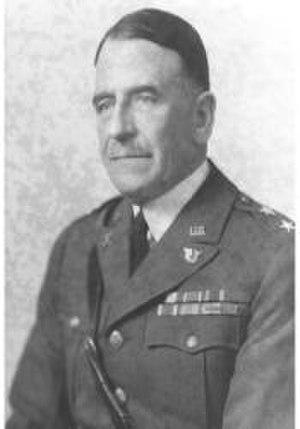
Cette liste des gouverneurs de Porto Rico comprend toutes les personnes qui ont occupé ce poste, que ce soit sous domination espagnole ou américaine. Le gouverneur de Porto Rico est le chef de gouvernement du Commonwealth de Porto Rico. Le poste a été créé par l'Empire espagnol au cours du XVIᵉ siècle à la suite de la colonisation de l'archipel.